Pauline Gilmour Hatch

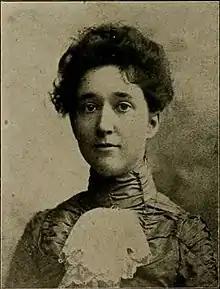
"Mrs. Pauline Gilmour Hatch" (photographic portrait, before 1904)

Pauline Gilmour Hatch (1871–1955) was an American composer and hymnwriter.